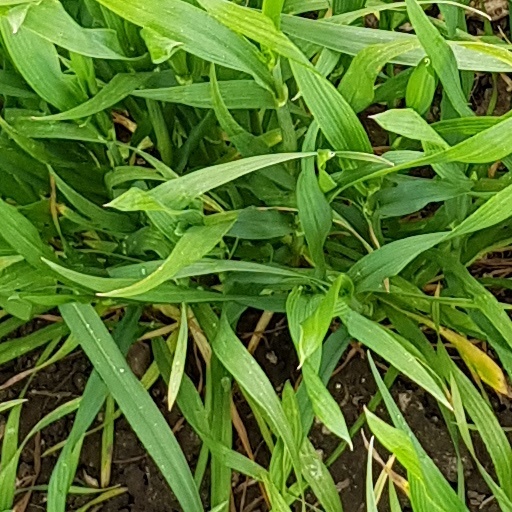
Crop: wheat